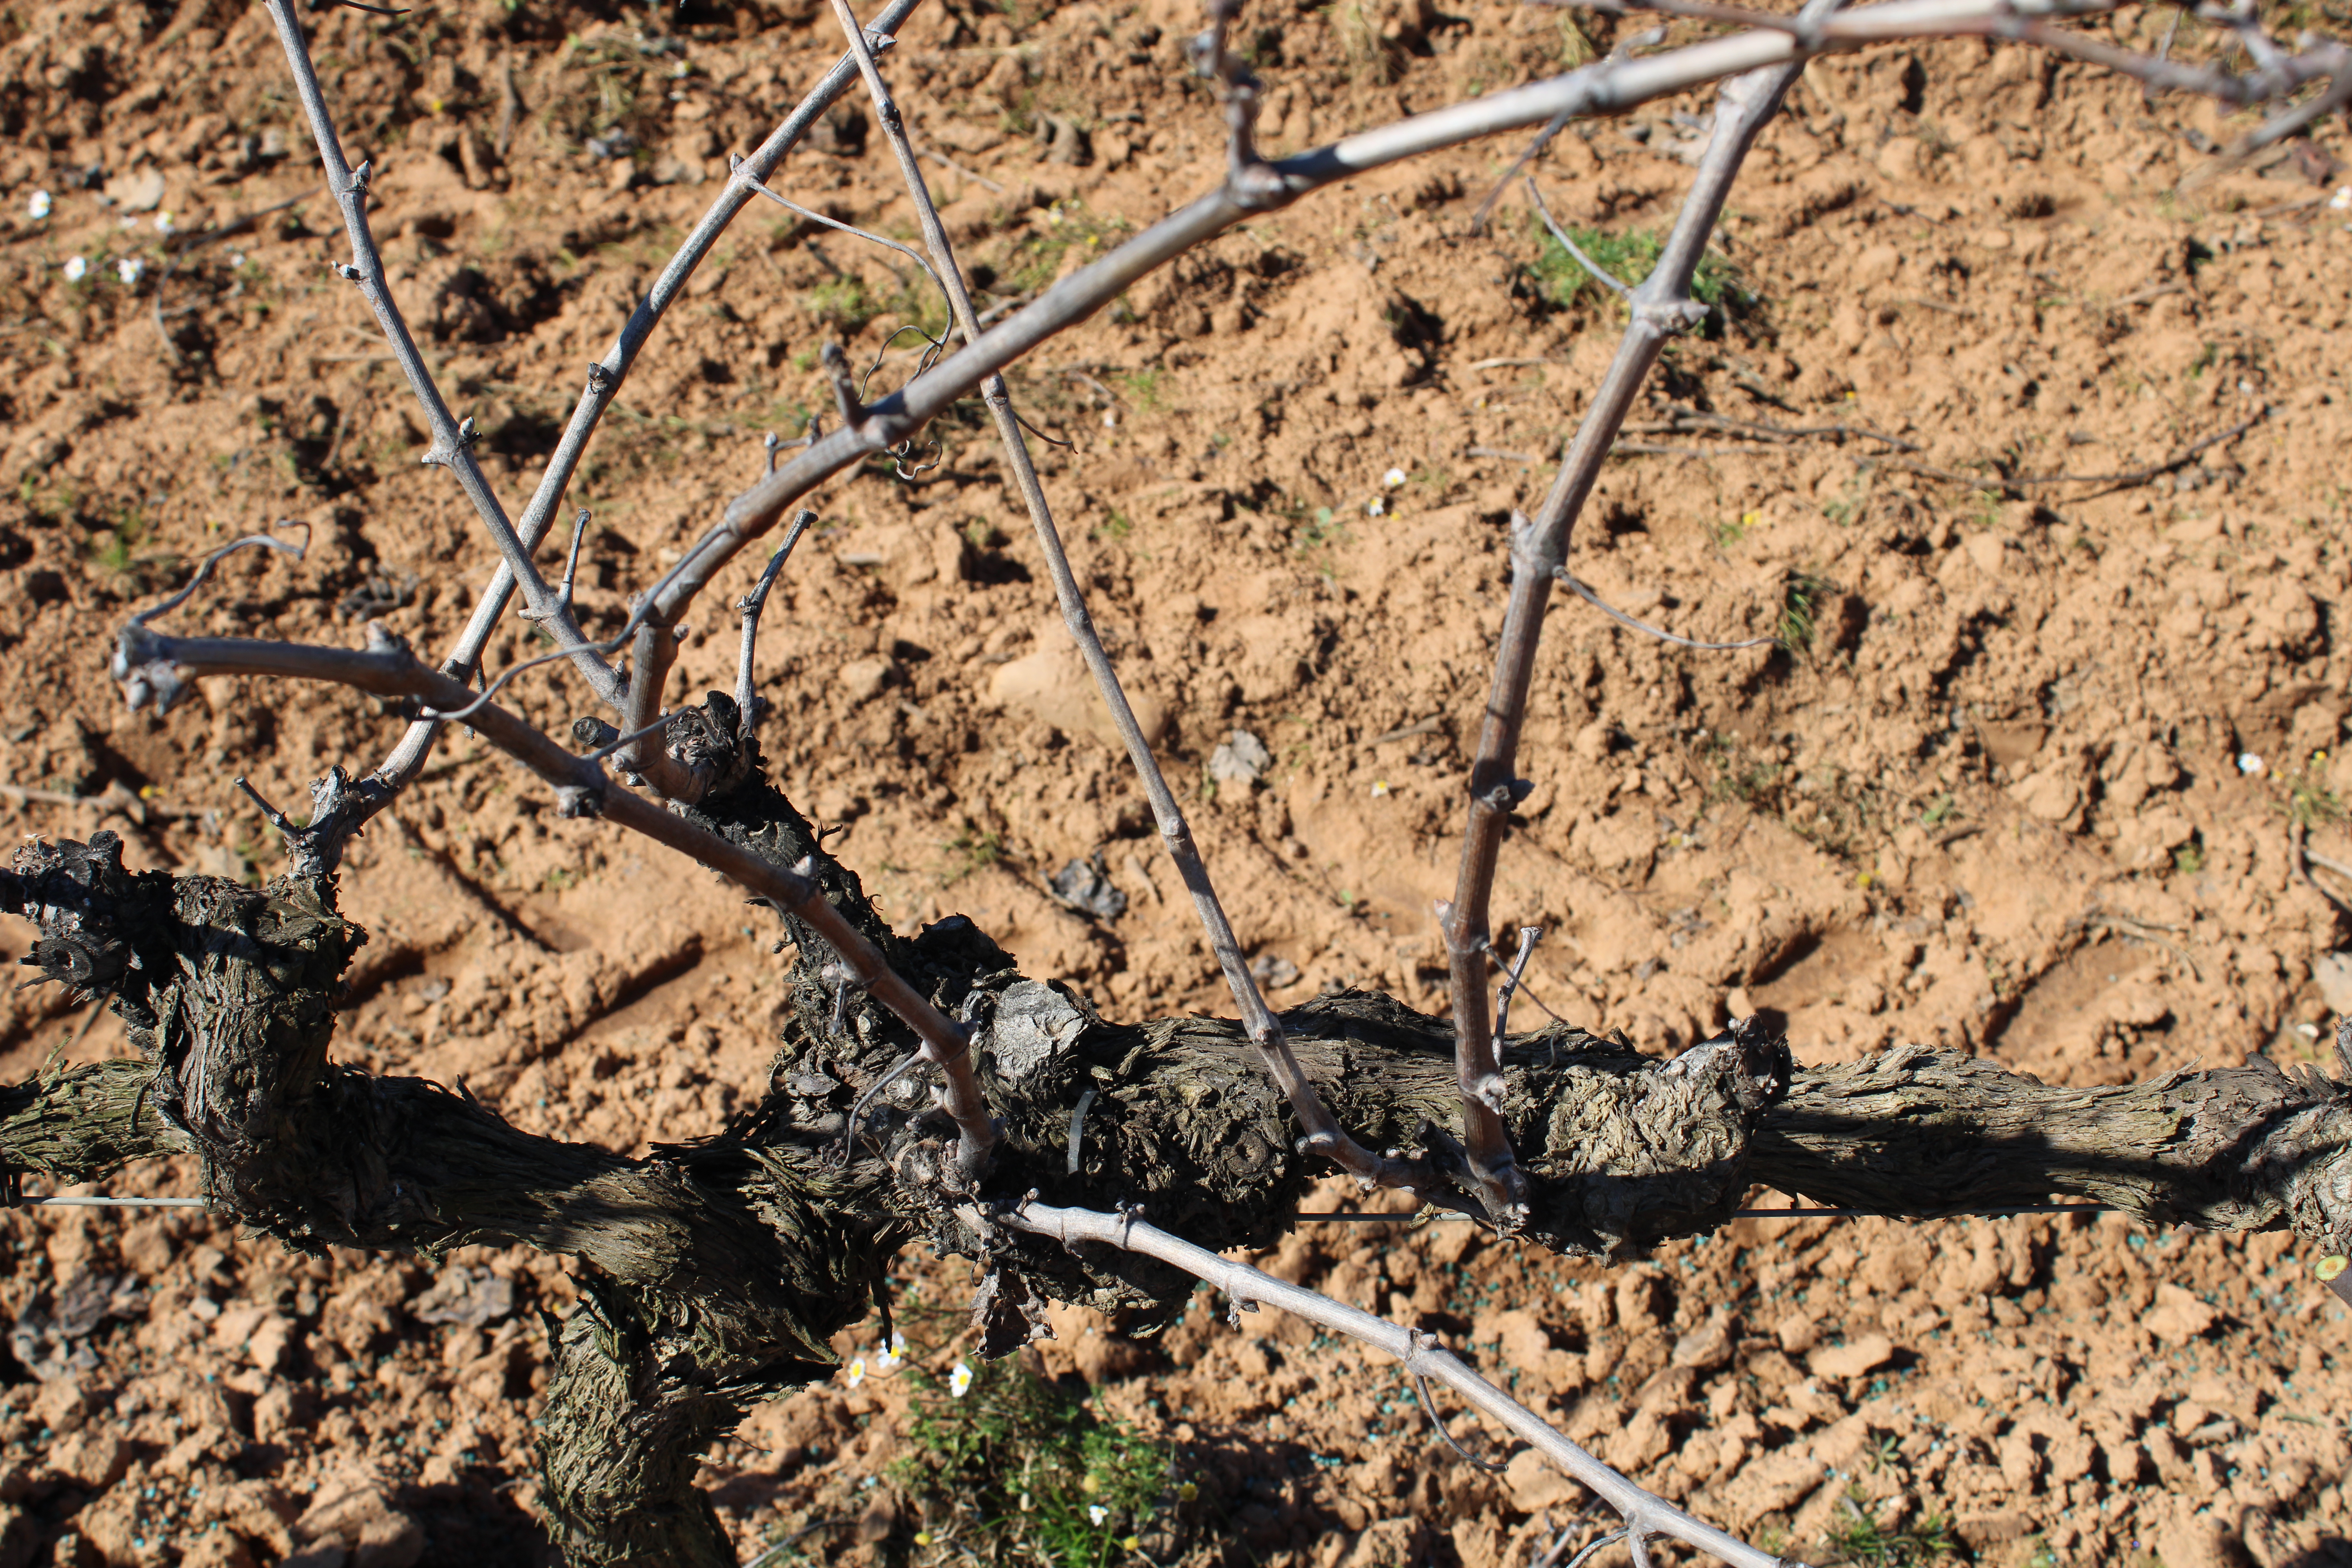
Unpruned shoots: 8
Pruned shoots: 0
Trunks: 1